Brereton Hall

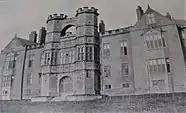
Brereton in c.1895, during the lease to the Moirs

John Howard was the first owner of Brereton to not have direct aristocratic or gentry family heritage, making their fortune entirely through industrial means in nearby Manchester. After John Howard's death in 1861, his widow lived at the house until 1889. In 1891, Mrs Howard let Brereton to the Moirs for nearly three decades, before it was returned to John Brereton-Howard, the young grandson of the late John Howard, in 1911.